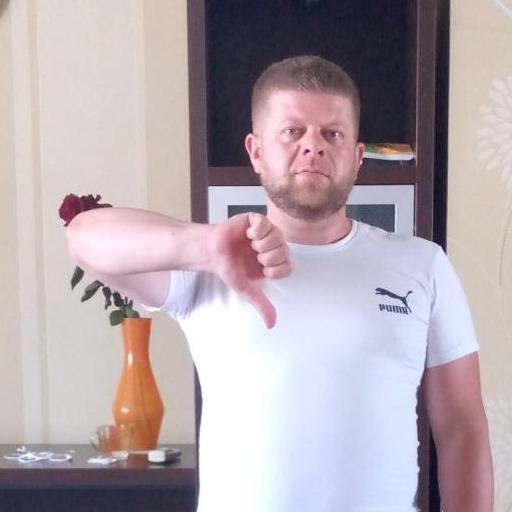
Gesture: dislike